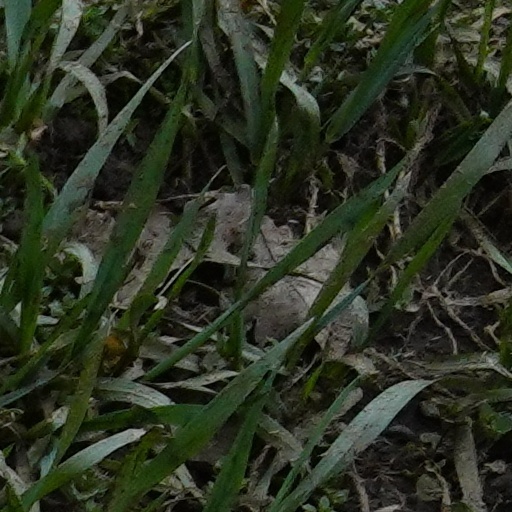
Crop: wheat